Paul of Burgos

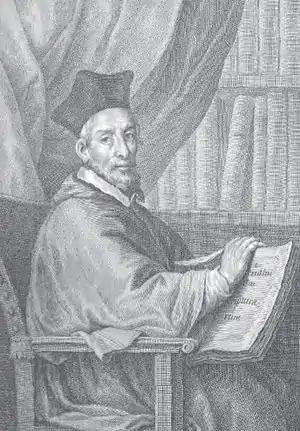
Pablo de Santa María

Paul of Burgos (Burgos, 1351 – 29 August 1435) was a Spanish Jew who converted to Christianity, and became an archbishop, lord chancellor, and exegete. He is known also as Pablo de Santa María. His original name was Solomon ha-Levi.